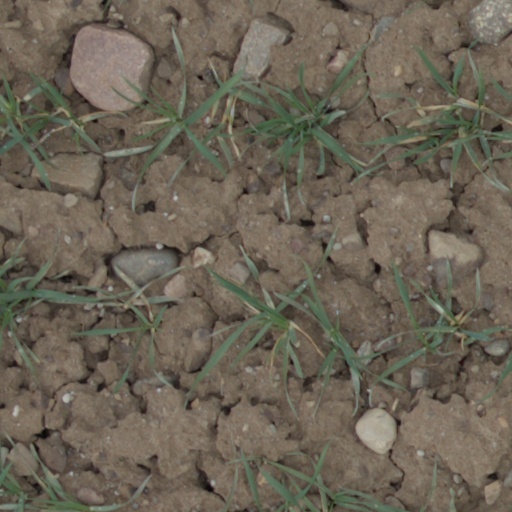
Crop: wheat